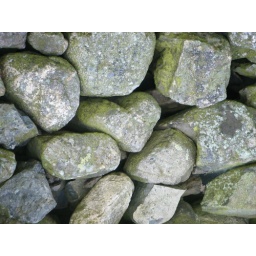
Heart shaped rock in a dry stone wall